Gillian Shephard

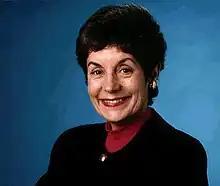
Official portrait, 1995

After the 1992 general election, she was appointed Secretary of State for Employment, then Minister of Agriculture, Fisheries and Food in 1993. She moved to Secretary of State for Education in 1994, and stayed at the department when the Department for Employment merged into it in 1996. She remained in this position until the 1997 general election.